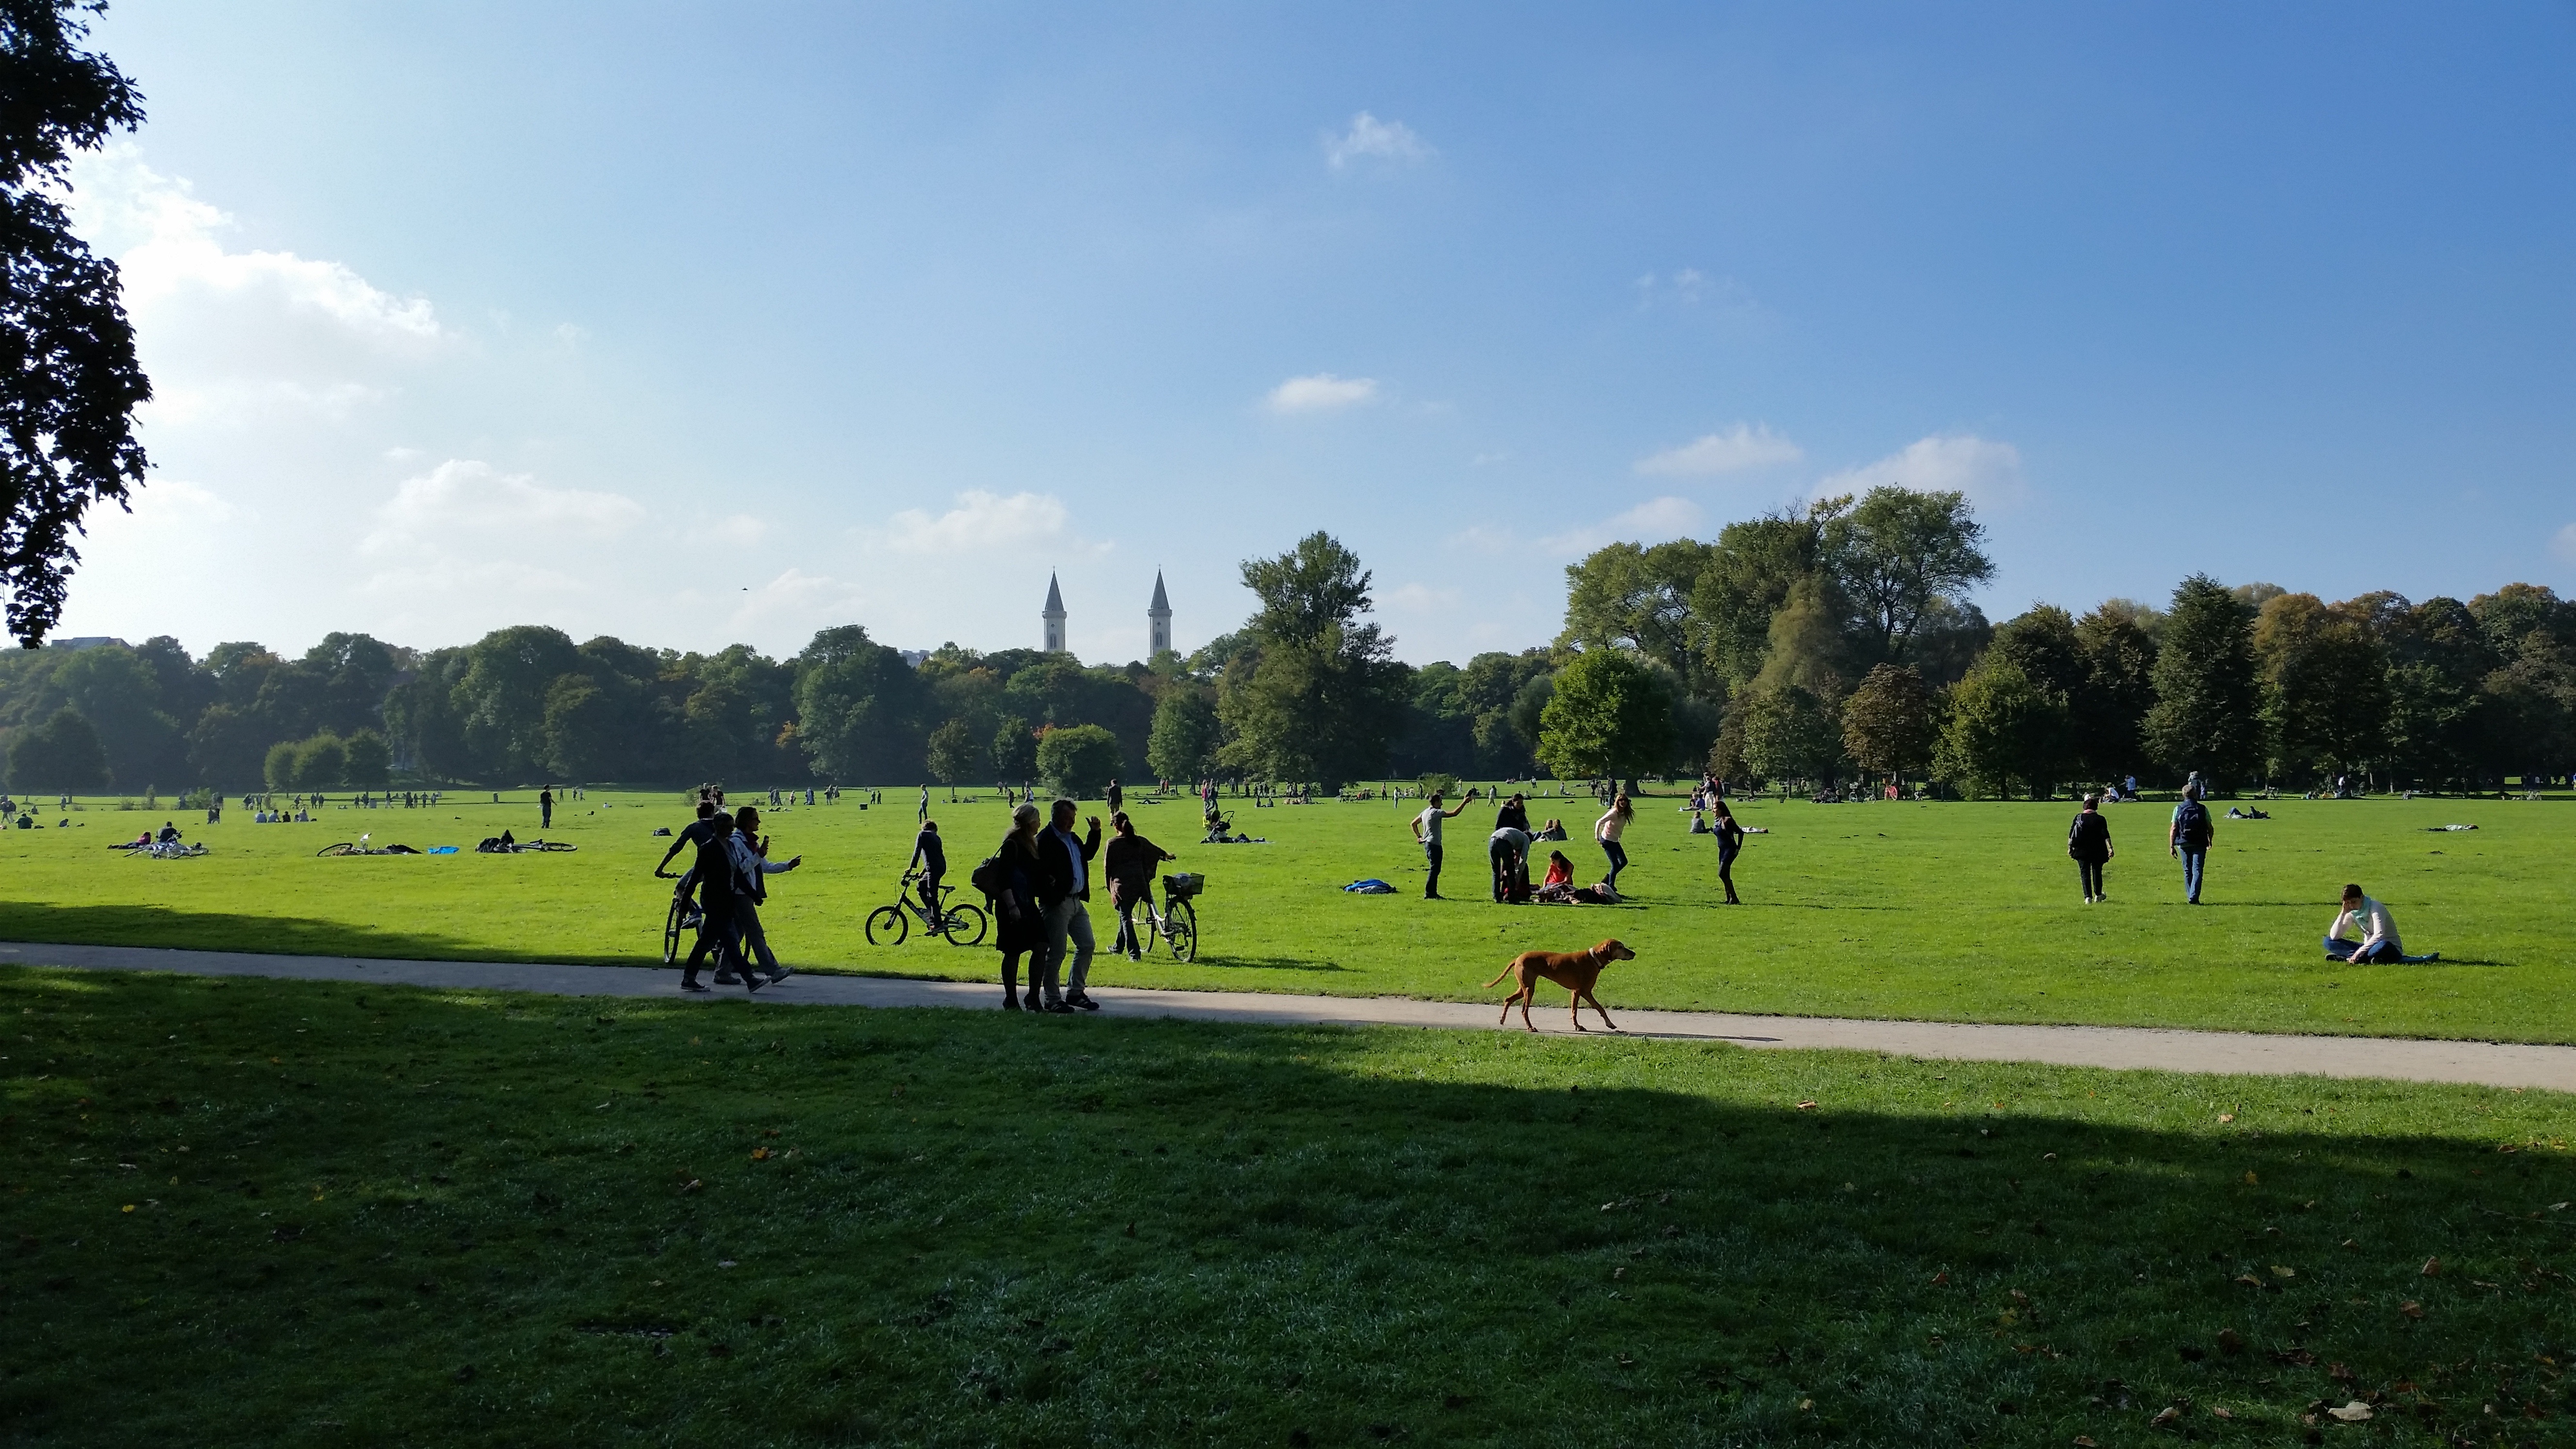
grass, structure, field, lawn, stadium, plain, golf course, golf club, sports, sport venue